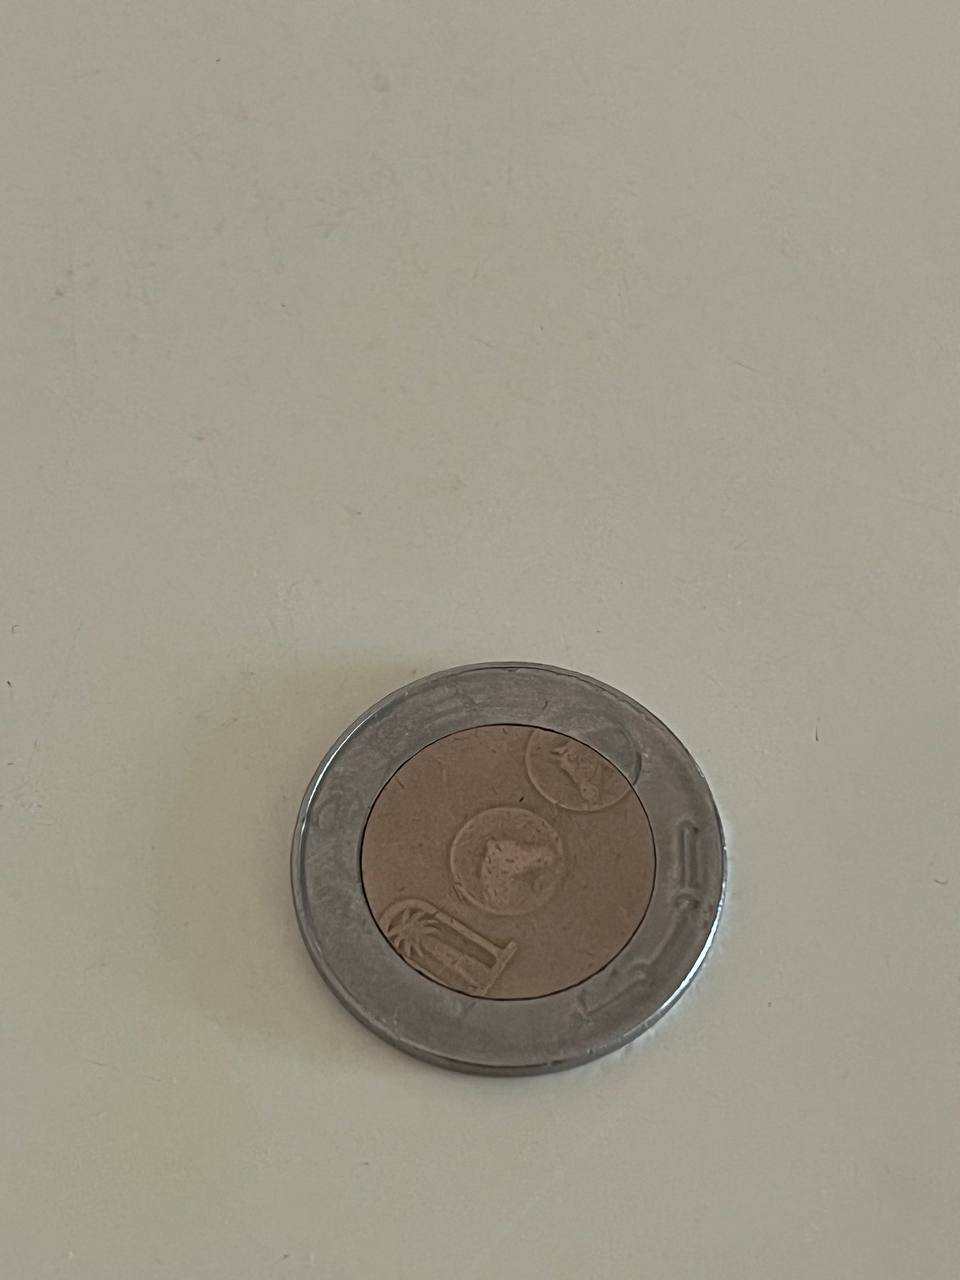
Denomination: 100DZDP